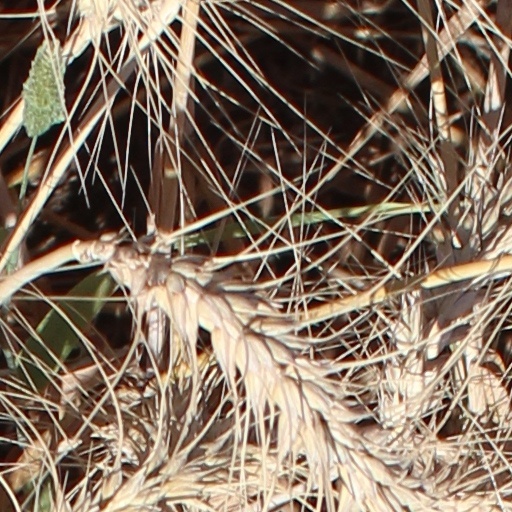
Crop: wheat